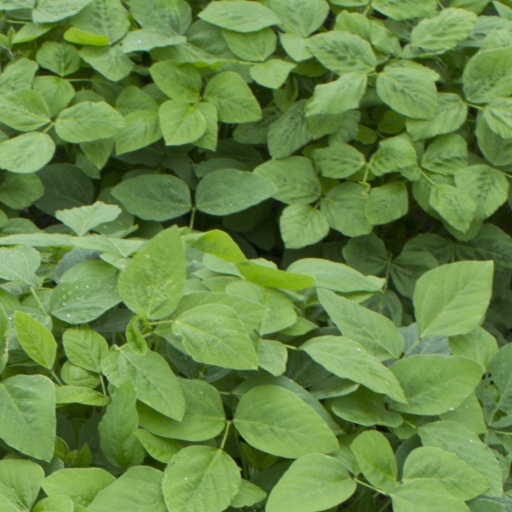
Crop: soybean